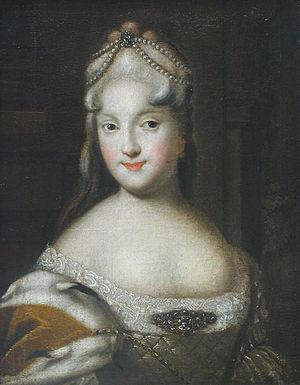
La princesse Ekaterina Alekseïevna Dolgoroukova, désignée en français sous le nom de Catherine Dolgorouki, née en 1712, morte en 1747, était la fille du prince Alexeï Grigorievitch Dolgoroukov, le deuxième précepteur du futur empereur russe Pierre II. Fiancée à ce jeune empereur de 14 ans qui connut une fin prématurée, elle ne devint jamais impératrice de Russie.